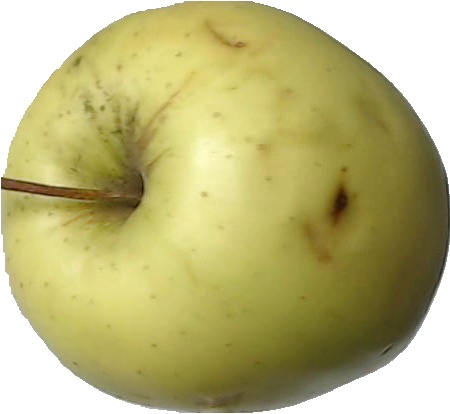
Label: apple_golden_2